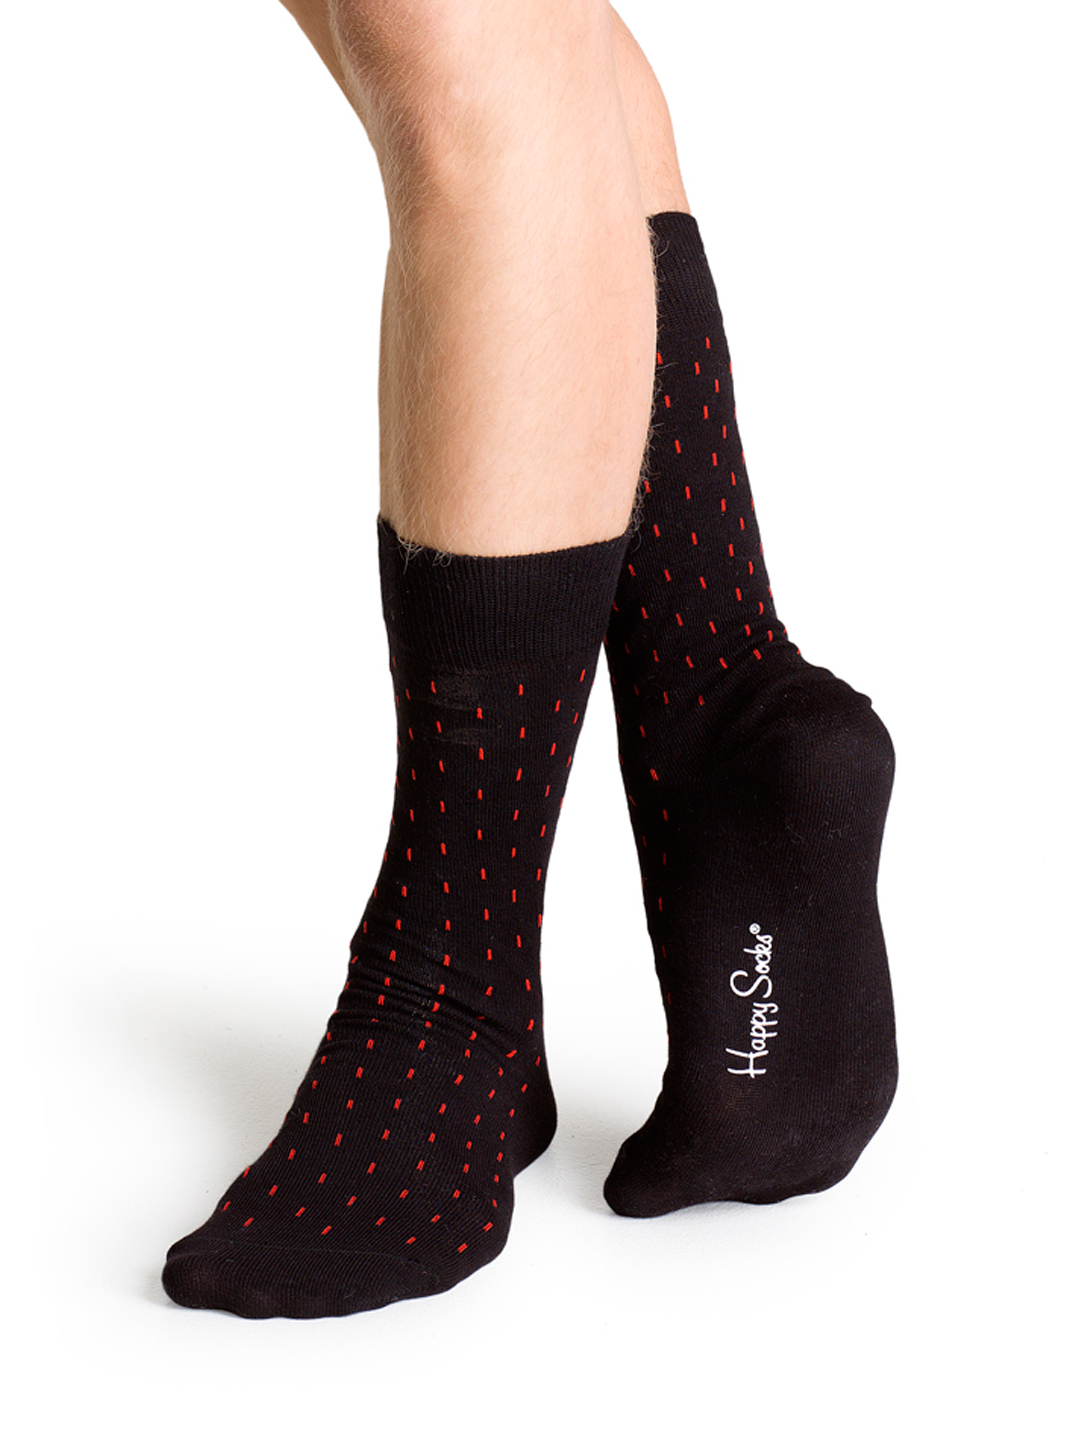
Happy Socks Unisex Black Socks
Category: Accessories / Socks / Socks
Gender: Unisex
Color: Black
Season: Summer 2016
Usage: Casual